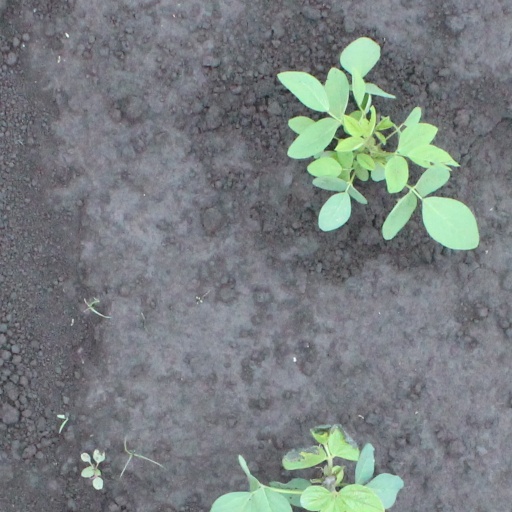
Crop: soybean